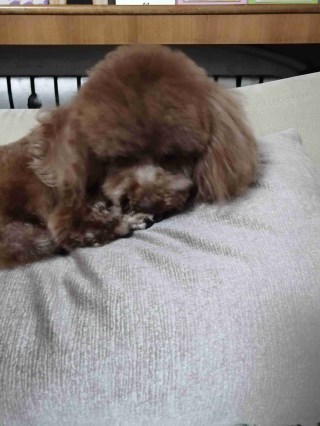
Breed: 7449-n000128-teddy